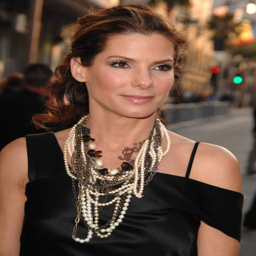
actor arrives at the premiere .